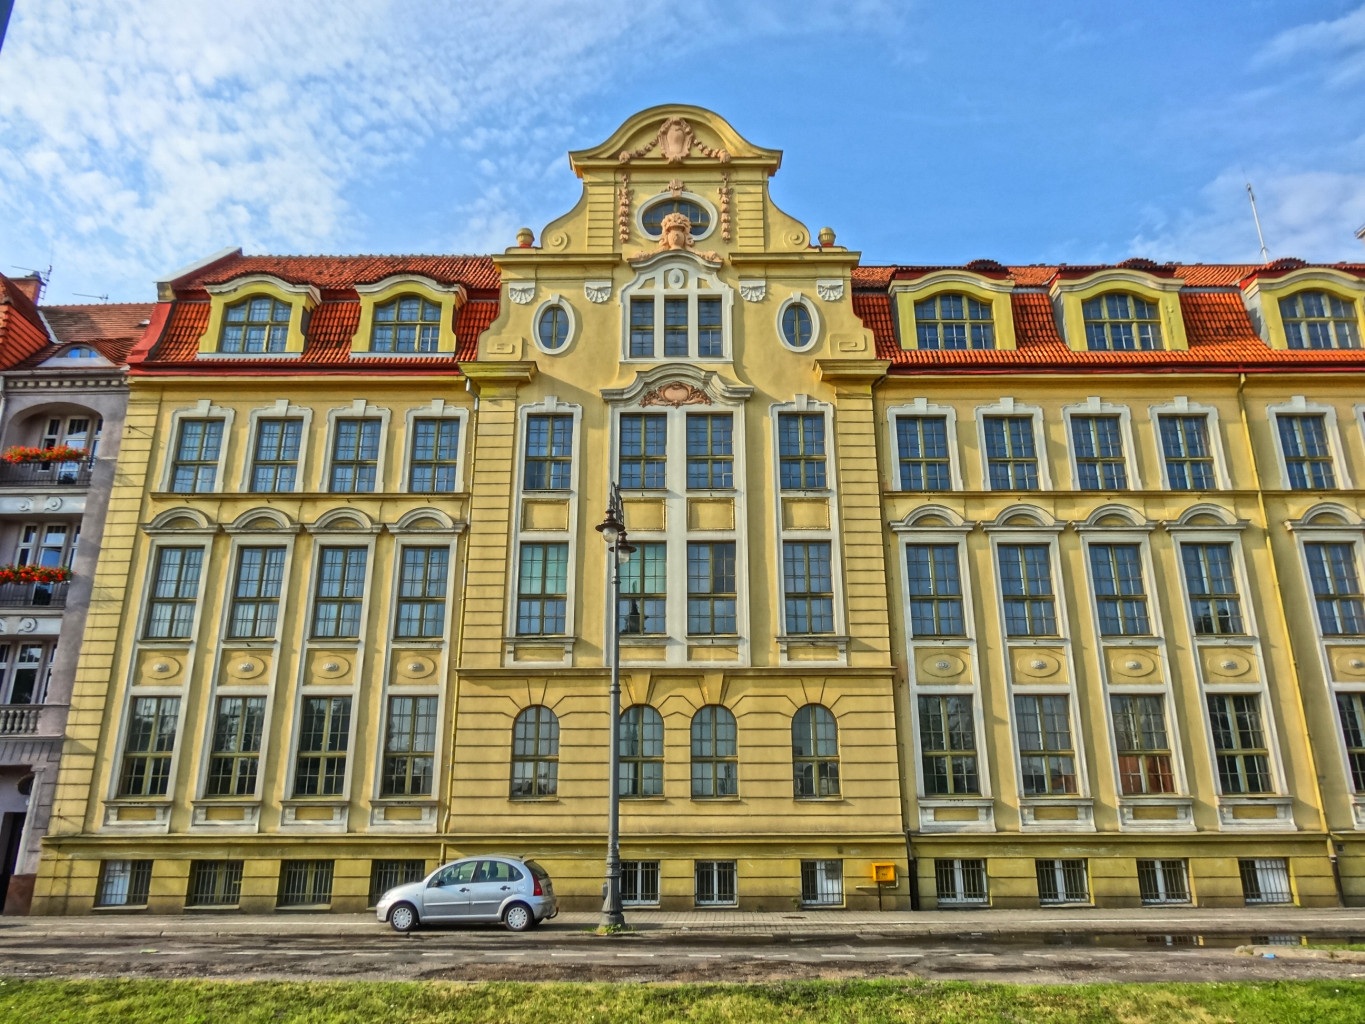
architecture, mansion, building, palace, monument, landmark, facade, property, exterior, estate, neighbourhood, classical architecture, residential area, bydgoszczy, gmach technikum mechanicznego